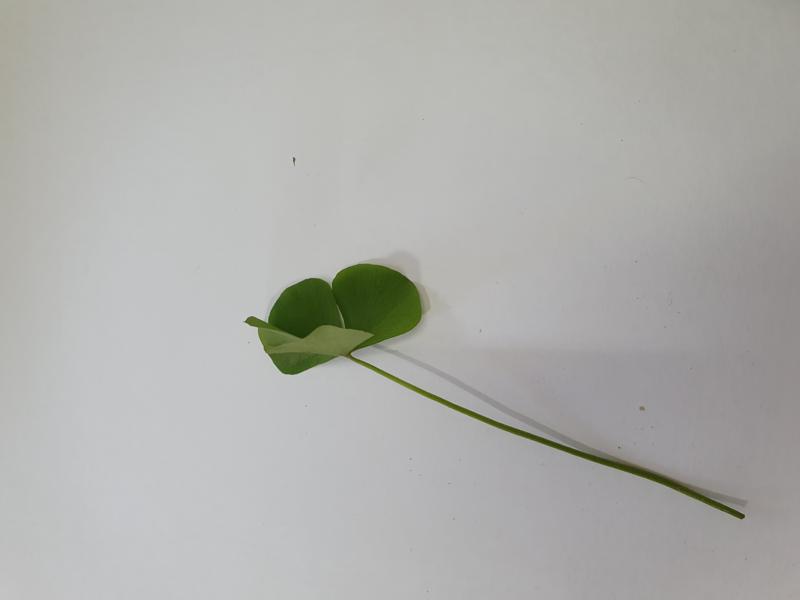
Weed species: Marsilea minuta